Phoenice (Roman province)

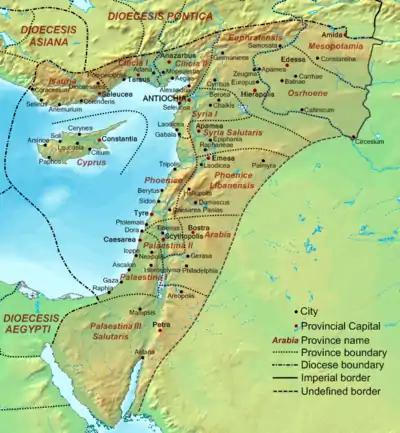
Map of the Diocese of the East with its provinces, as recorded in the "Notitia Dignitatum", c. 400

Phoenicia came under Roman rule in 64 BC, when Pompey created the province of Syria. With the exception of a brief period in 36–30 BC, when Mark Antony gave the region to Ptolemaic Egypt, Phoenicia remained part of the province of Syria thereafter. Emperor Hadrian (reigned 117–138) is said to have considered a division of the overly large Syrian province in 123–124 AD.